Mithymna

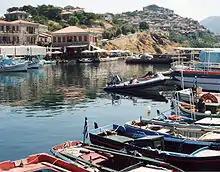
View of the port

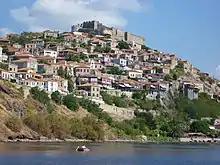
View to the fortress (Castle of Molyvos)

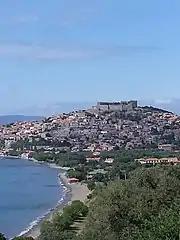
Another view

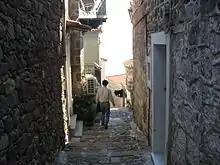
View of a street

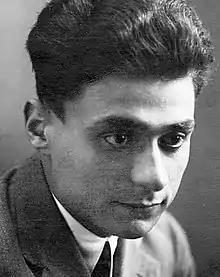
Elias Venezis

Very little is known about Methymna in the Archaic period. The story of Arion and the dolphin, which involves the Corinthian tyrant Periander and is evidently set at the turn of the 7th century BCE, suggests that Methymna was already a prominent city with far-reaching contacts across the Greek world at this period. Herodotus tells us that at some point in the Archaic period, Methymna enslaved the city of Arisba on Lesbos: this will have greatly increased the territory of Methymna, as well as giving it access to the fertile land around the Gulf of Kalloni. We are also told by a local historian, Myrsilus of Methymna, who wrote in the first half of the 3rd century BCE, that Methymna founded the city of Assos which was on the coast of Asia Minor opposite Methymna. However, another local historian, Hellanicus of Lesbos, writing in the mid-5th century BCE, instead simply says Assos was an Aeolian foundation and does not specify a particular city as its founder. This has led some historians to doubt Myrsilus, and instead suggest that this is an example of "local Methymnaean manipulation of the past", although this could equally be true of Hellanicus.